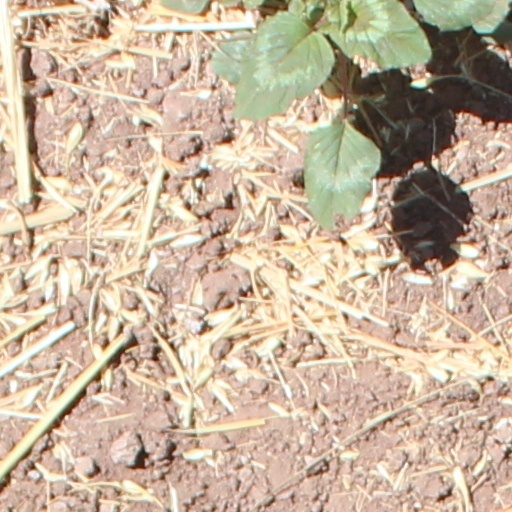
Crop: wheat